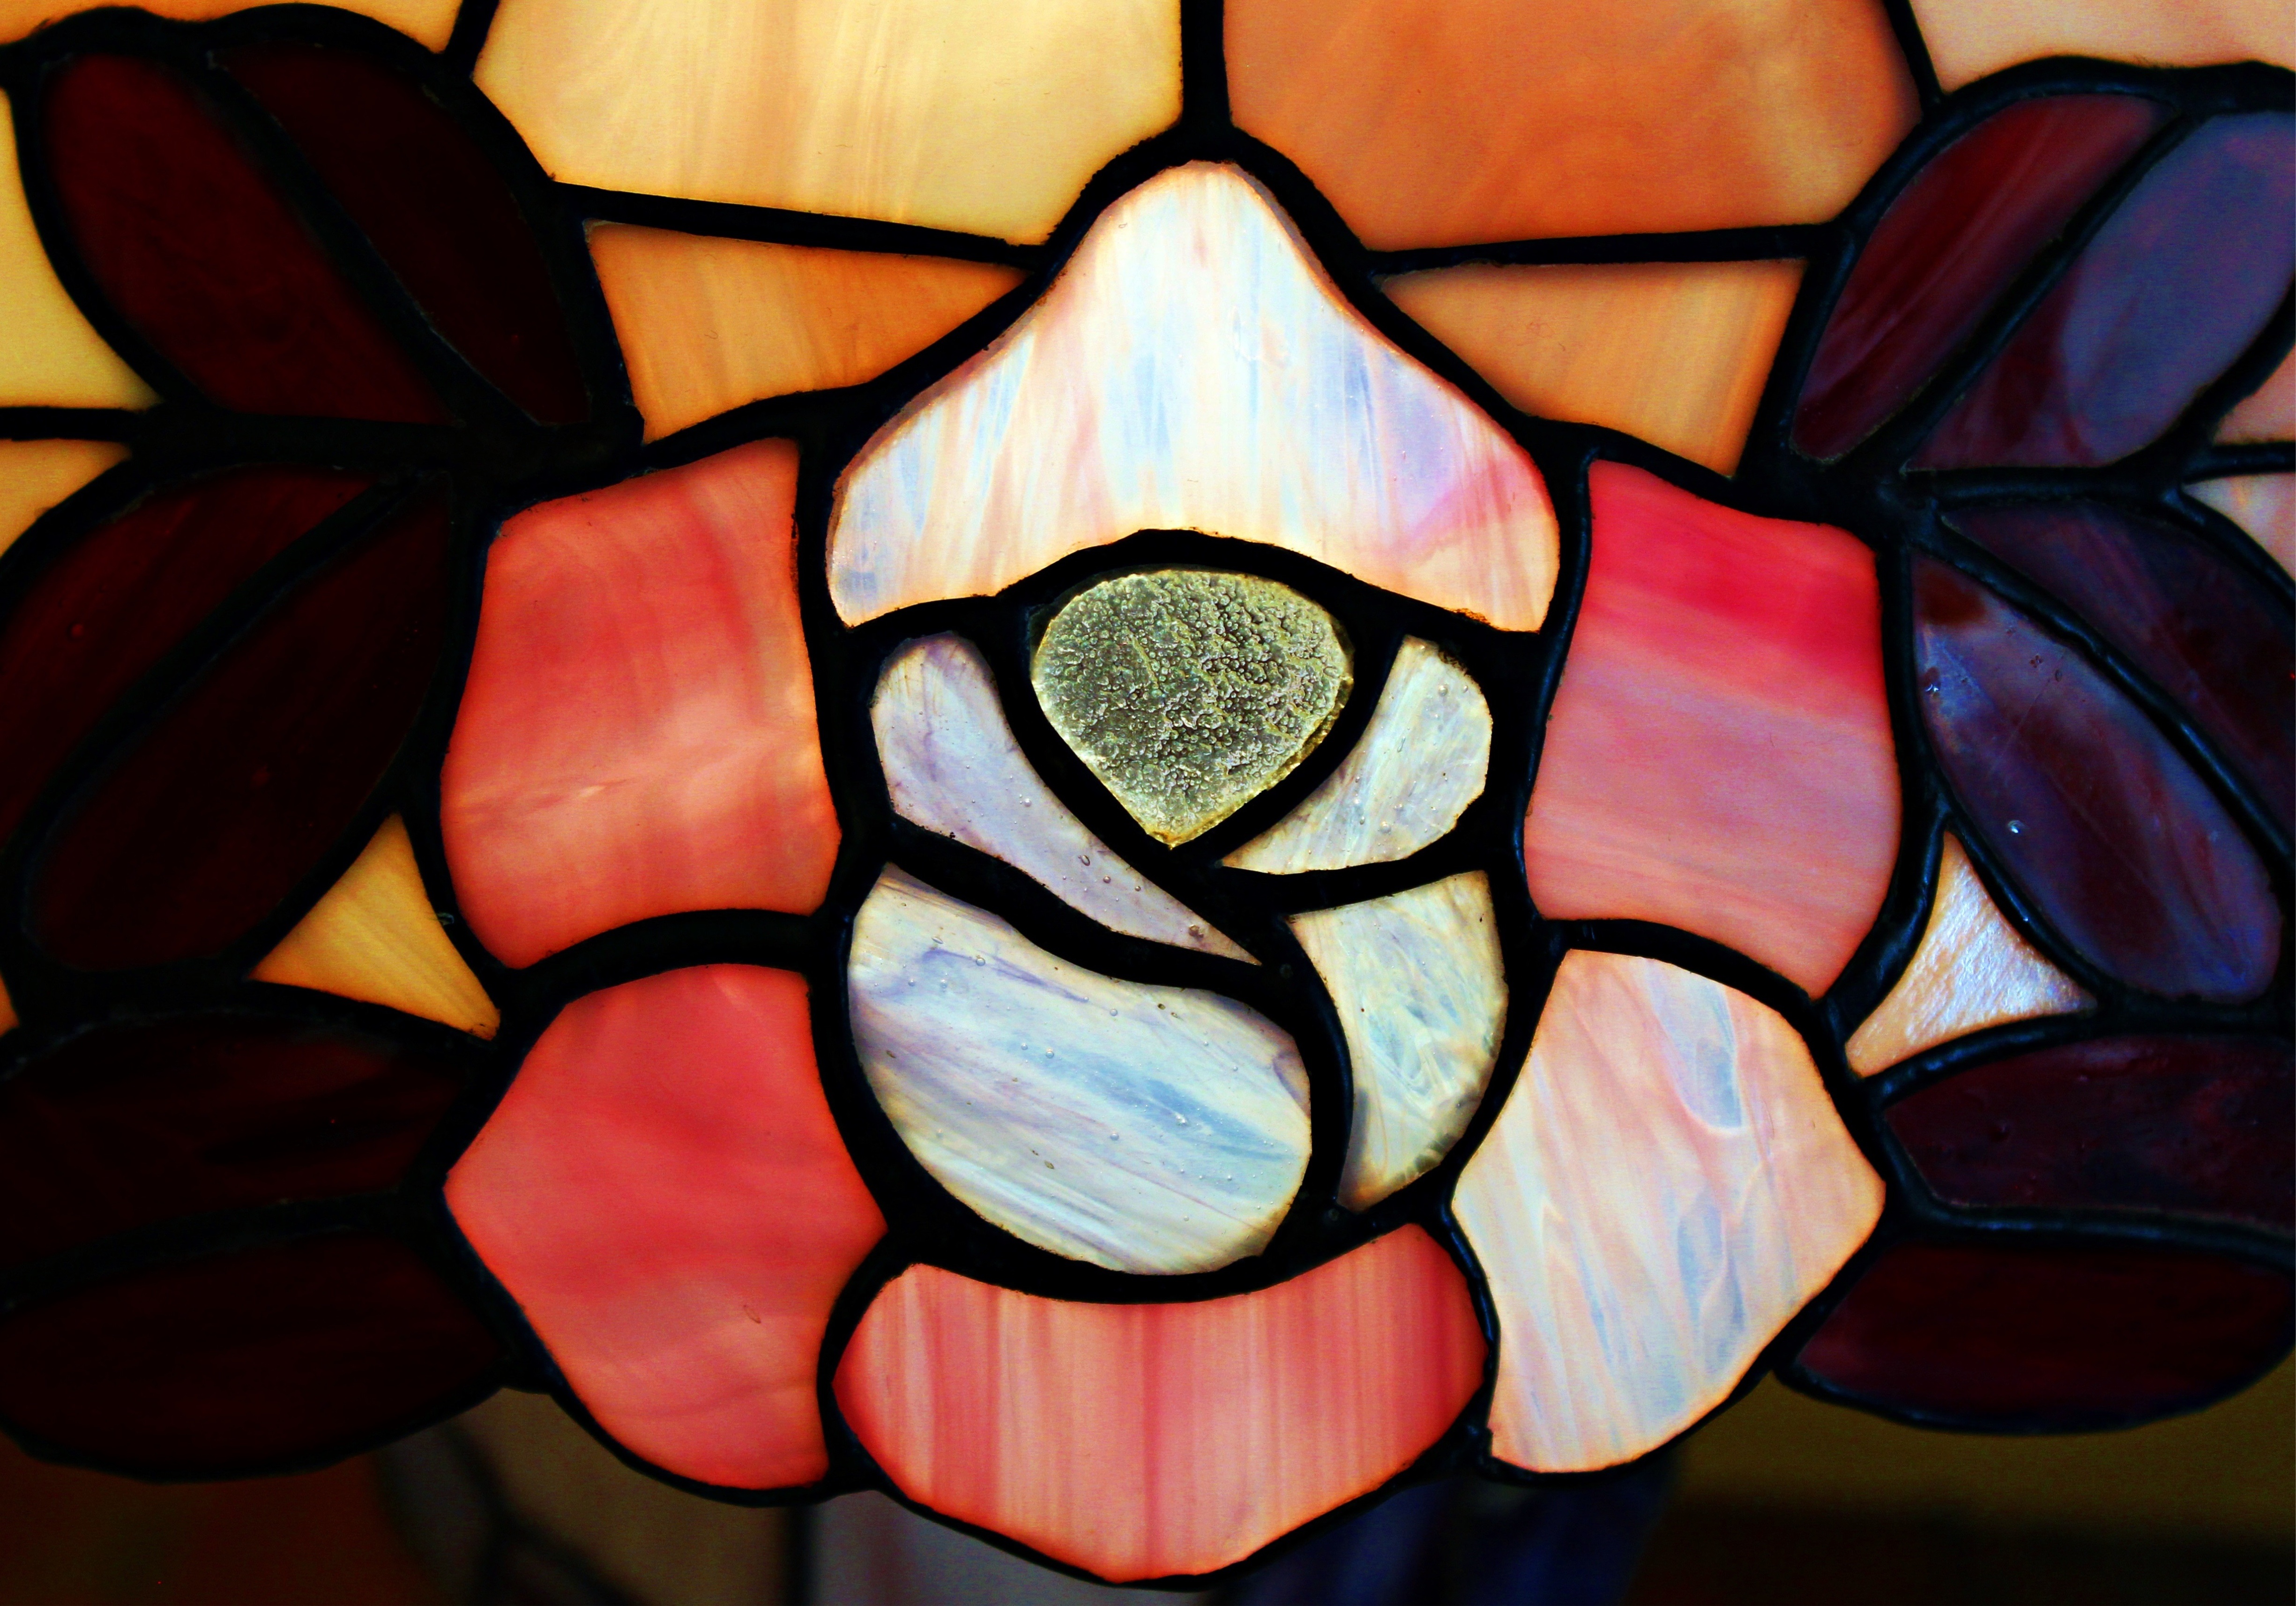
flower, window, glass, color, colorful, material, stained glass, circle, symmetry, tiffany, glass window, glass art, lichtdeko, color glass, room decoration